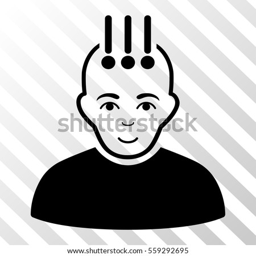
black neural interface toolbar icon .